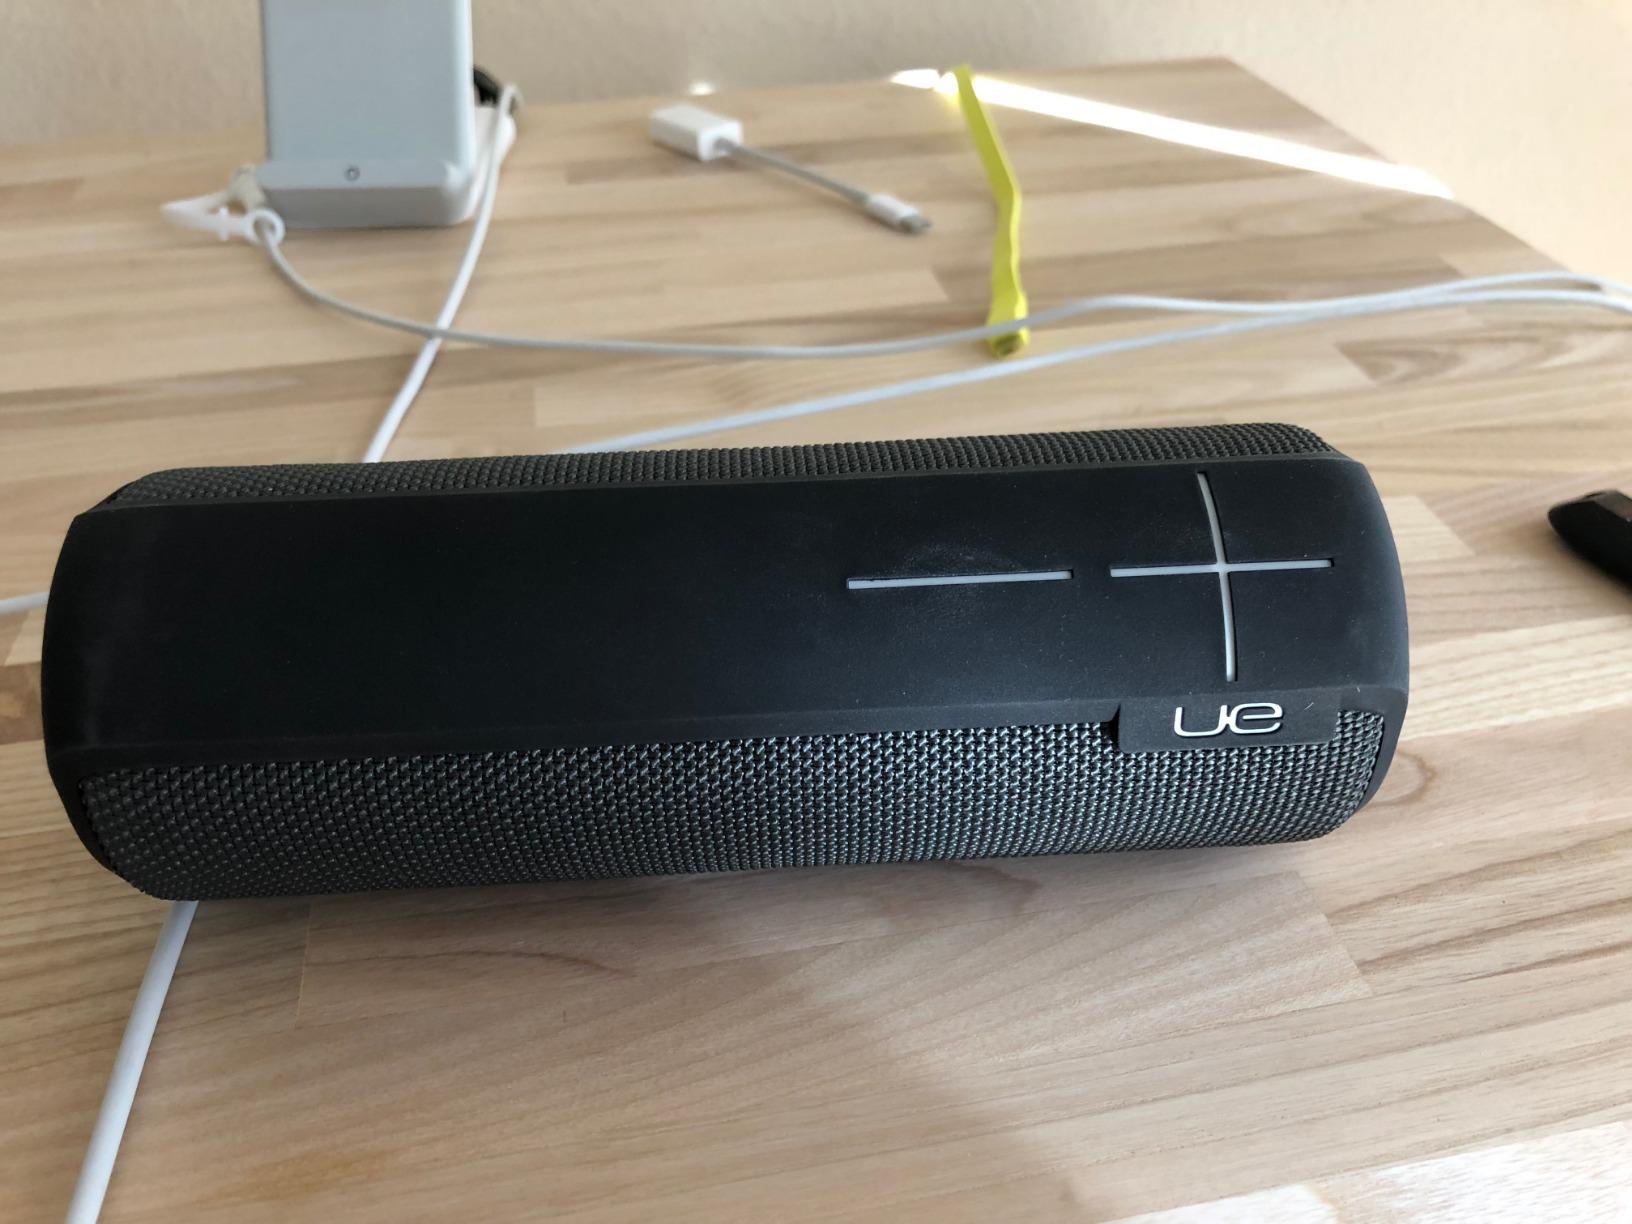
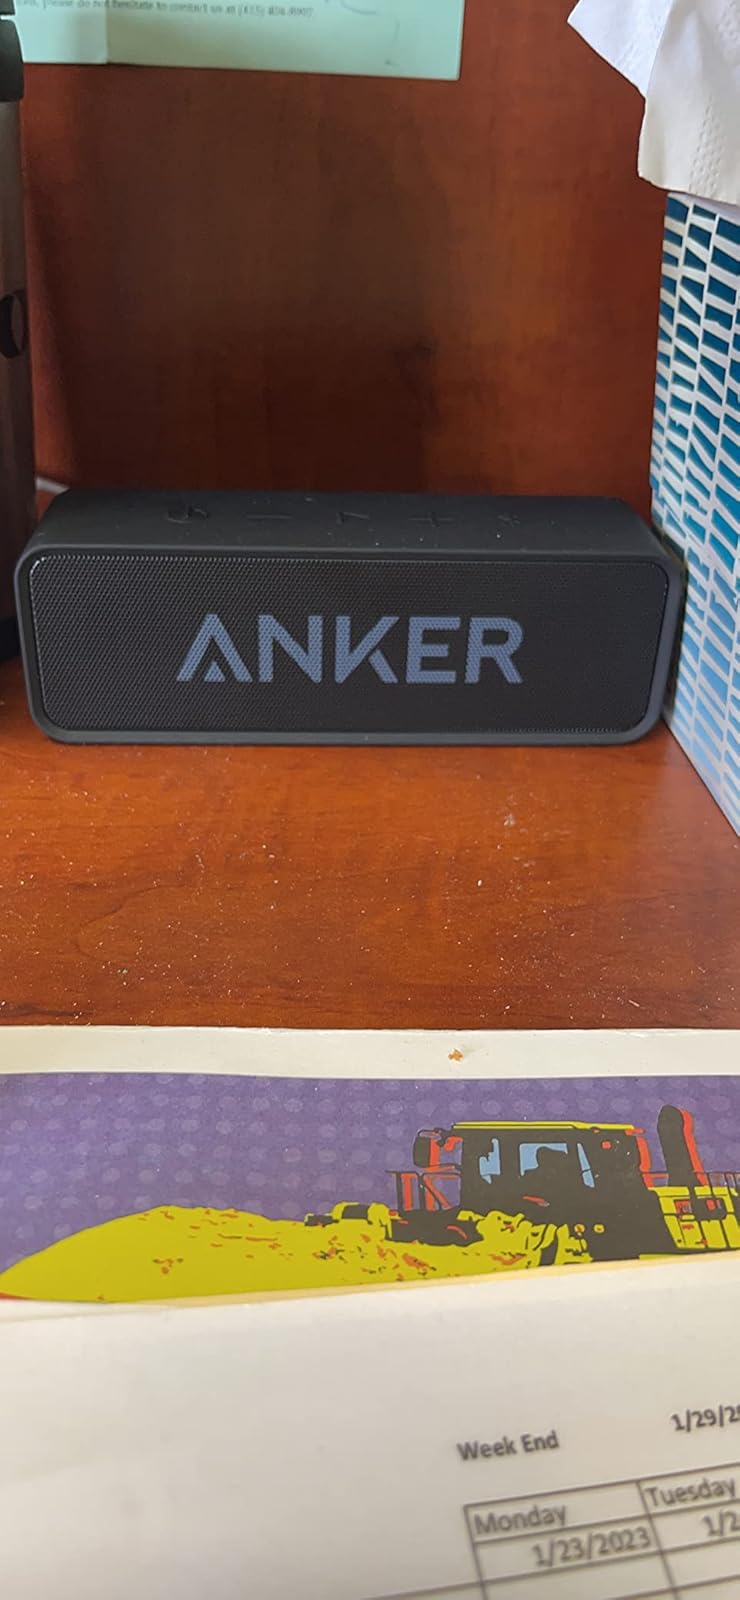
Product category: speaker
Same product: no